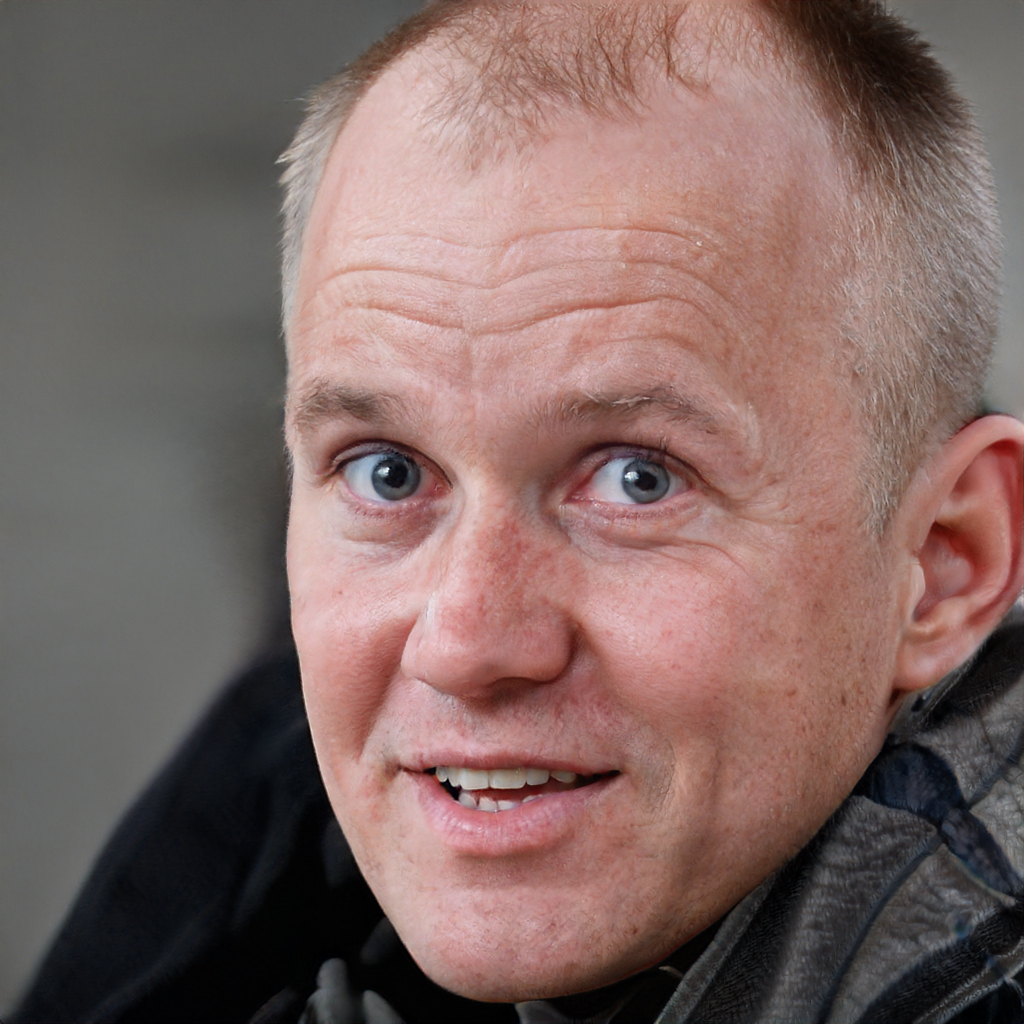
Label: No Watermark